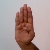
The image shows a hand gesture representing the letter 'B' in Indian Sign Language.